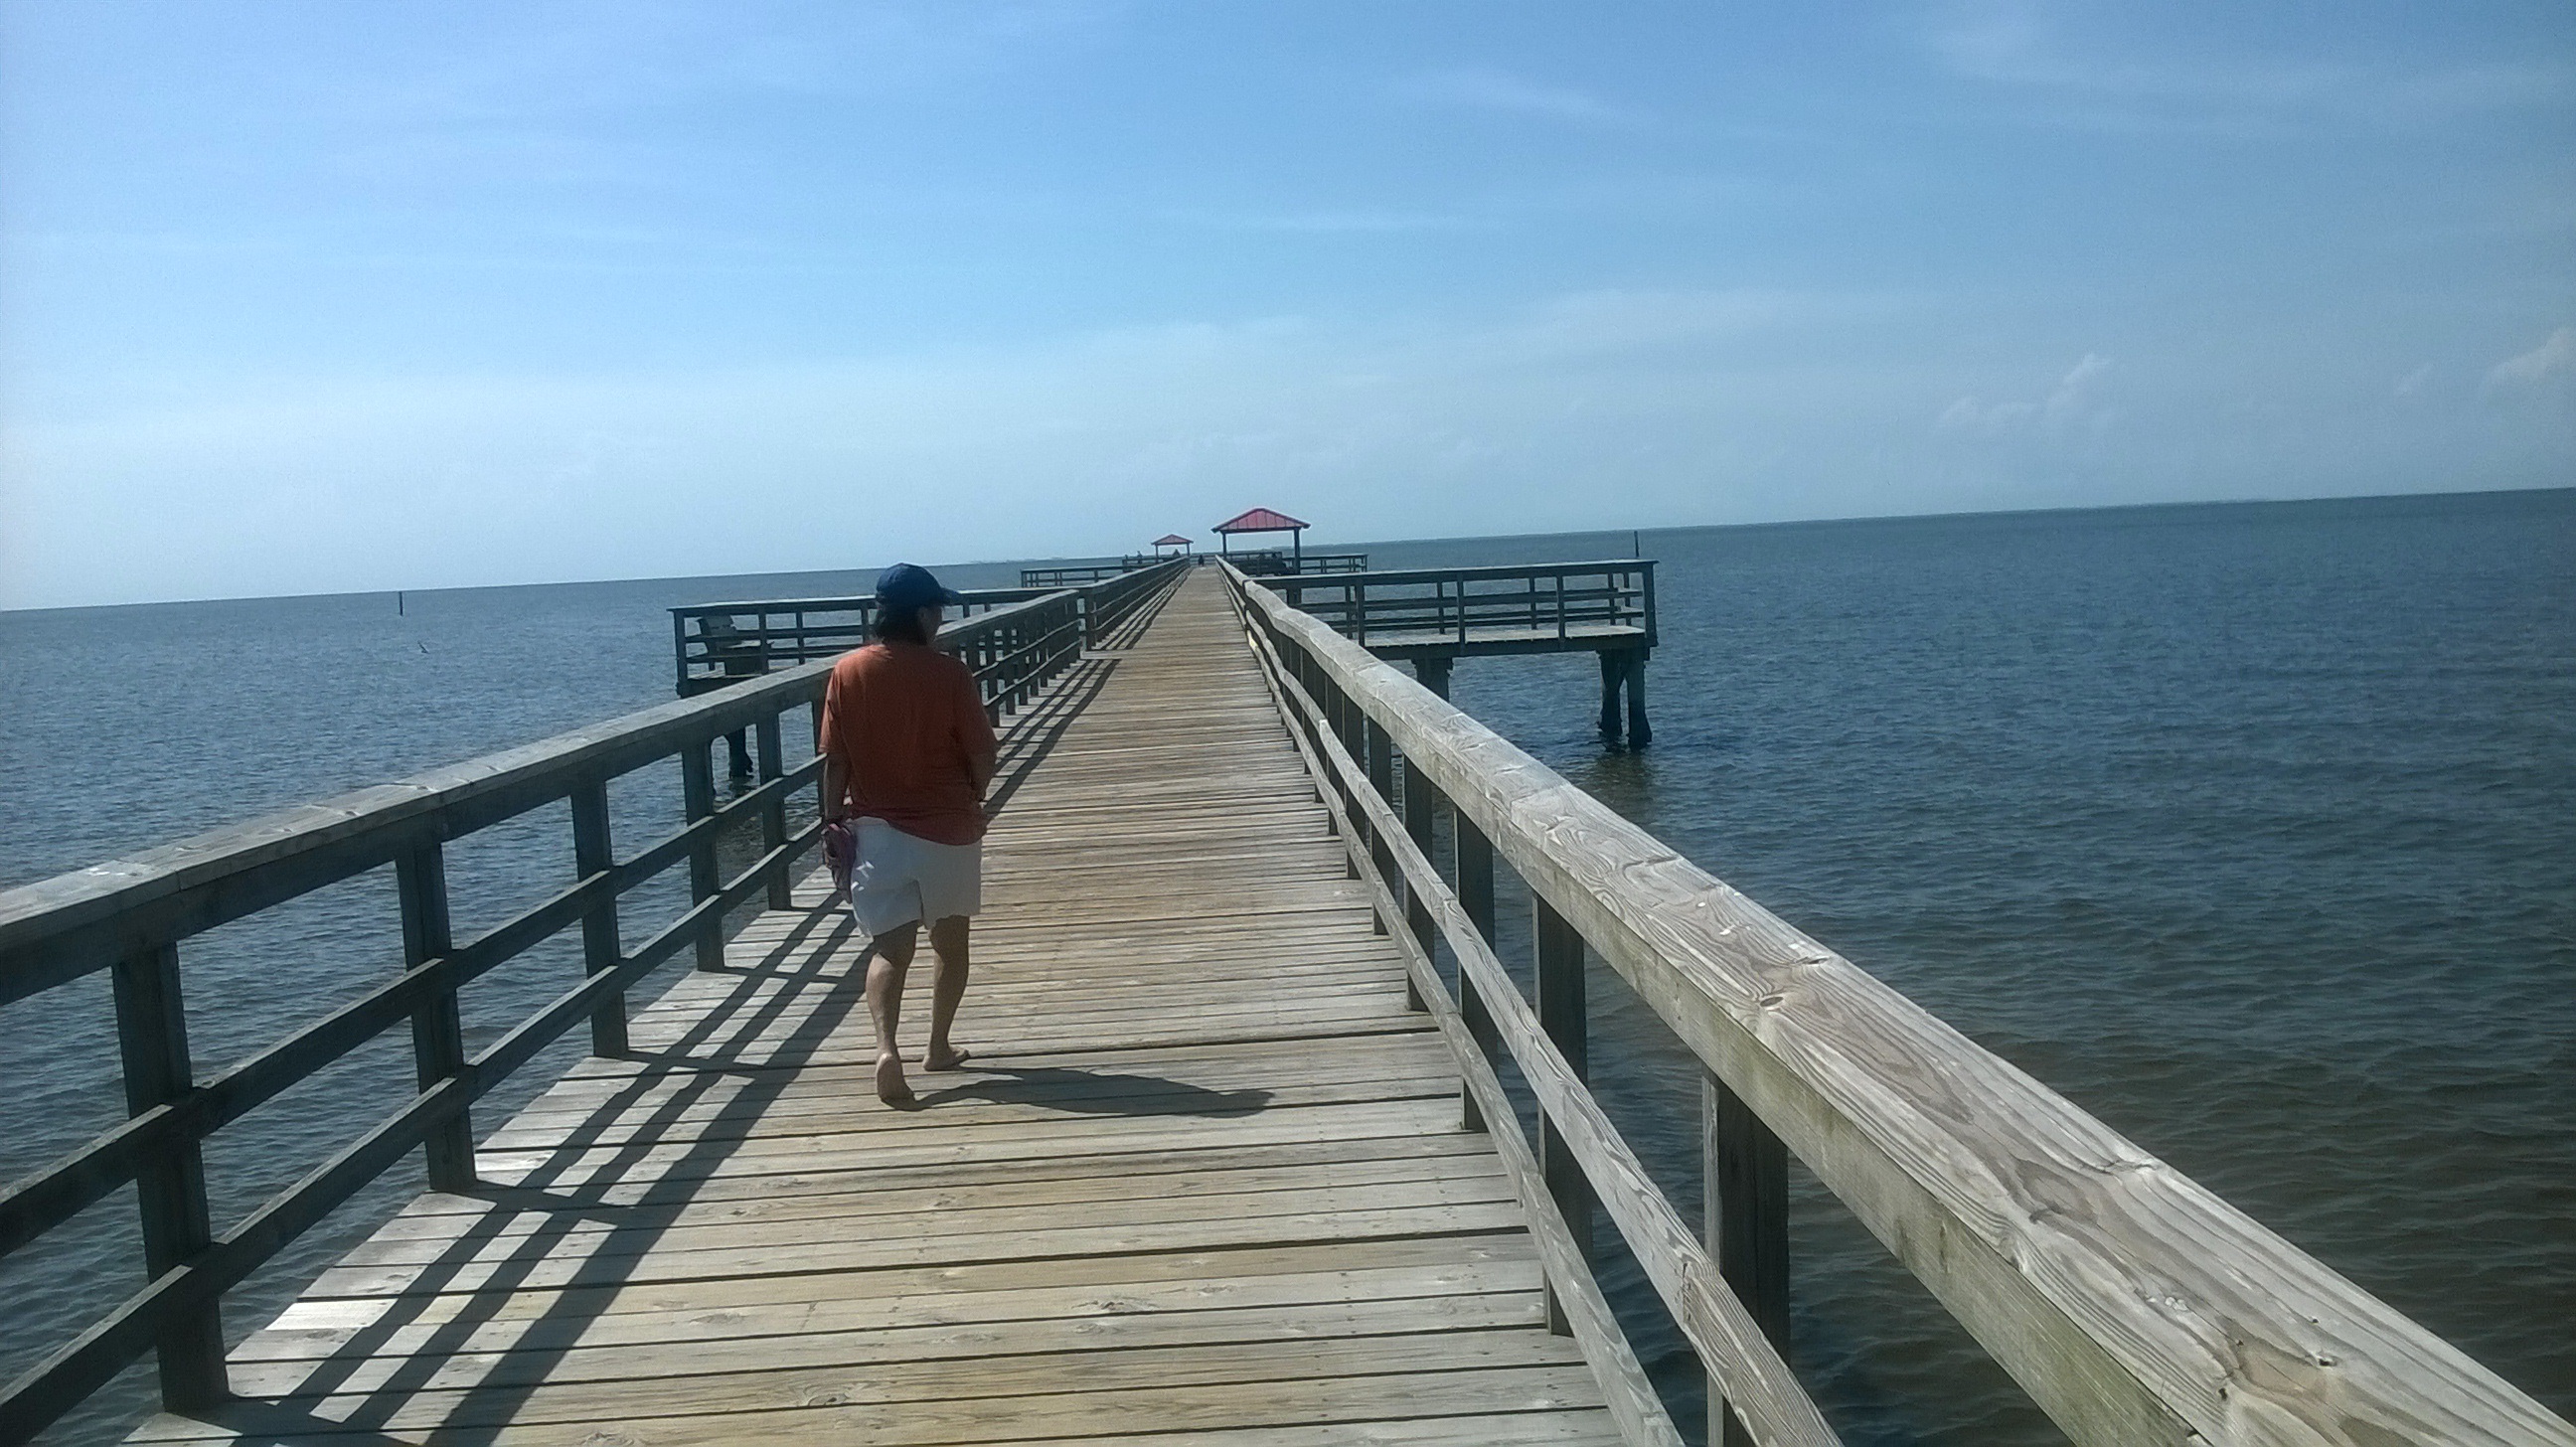
sea, coast, ocean, horizon, dock, boardwalk, shore, pier, walkway, vacation, vehicle, bay, ferry, channel, breakwater, cape